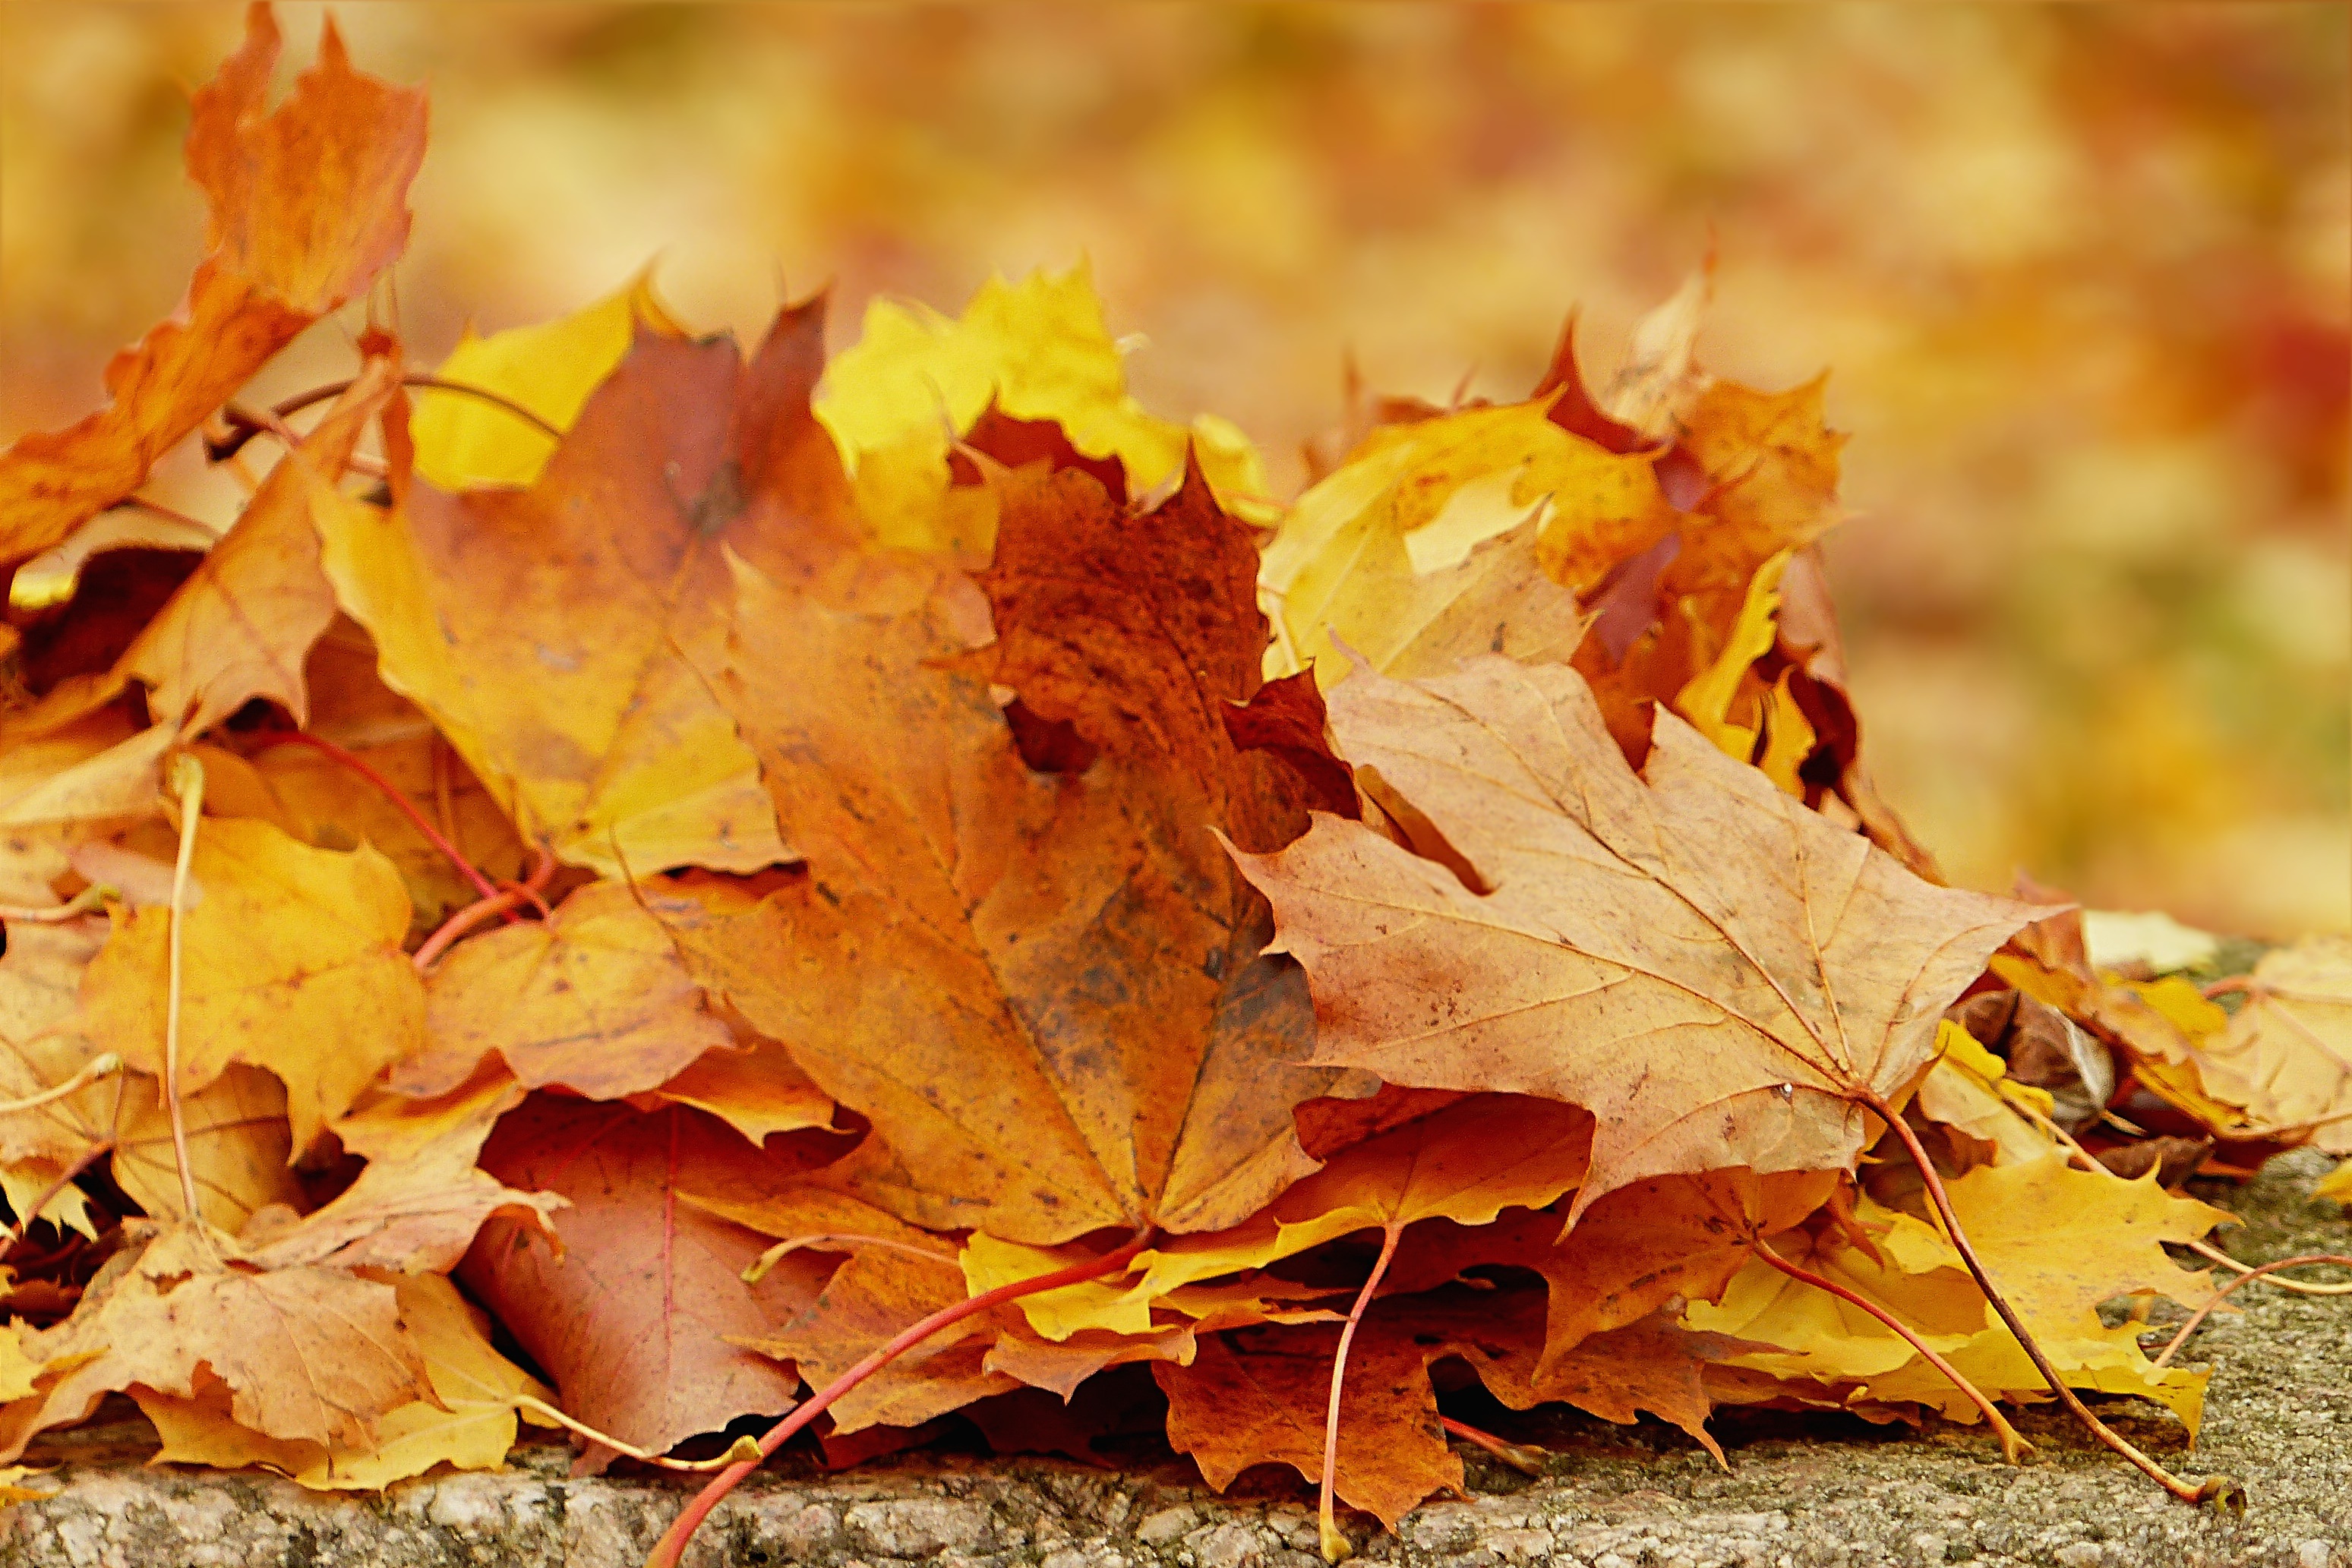
tree, nature, plant, leaf, autumn, yellow, close, season, maple tree, maple leaf, deciduous, fall foliage, golden autumn, macro photography, flowering plant, woody plant, land plant